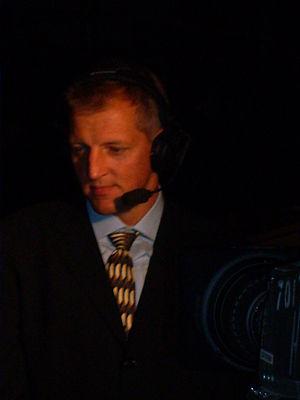
Tomas Sandström est un joueur professionnel suédois de hockey sur glace.
Luc Jean-Marie Robitaille est un joueur professionnel canadien de hockey sur glace qui évoluait au poste d'ailier gauche. Il est repêché dans la Ligue nationale de hockey au neuvième tour, 171ᵉ rang au total par les Kings de Los Angeles en 1984. Il joue 19 saisons dans la LNH, la majorité de sa carrière avec les Kings avec deux retours dans cette équipe. Il a également joué avec les Penguins de Pittsburgh, les Rangers de New York et les Red Wings de Détroit, équipe avec laquelle il remporte la Coupe Stanley en 2002.
Ulf Samuelsson est un joueur suédois professionnel de hockey sur glace. Il est le père des joueurs Henrik et Philip. Il n'a pas de lien de famille avec Kjell Samuelsson avec qui il a joué en 1983-84 puis entre 1992 et 1994.